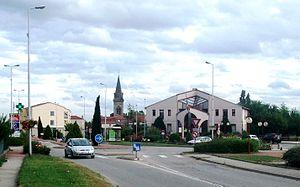
Davézieux centre mairie
La communauté d'agglomération du Bassin d'Annonay est une ancienne communauté d'agglomération française, située dans le département de l'Ardèche et la région Auvergne-Rhône-Alpes. Son siège se trouvait au château du « Domaine de La Lombardière », situé sur la commune de Davézieux, à une dizaine de mètres de la limite intercommunale avec Annonay, ville la plus peuplée du territoire communautaire et du département.
Davézieux est une commune française située dans le département de l'Ardèche en région Auvergne-Rhône-Alpes.